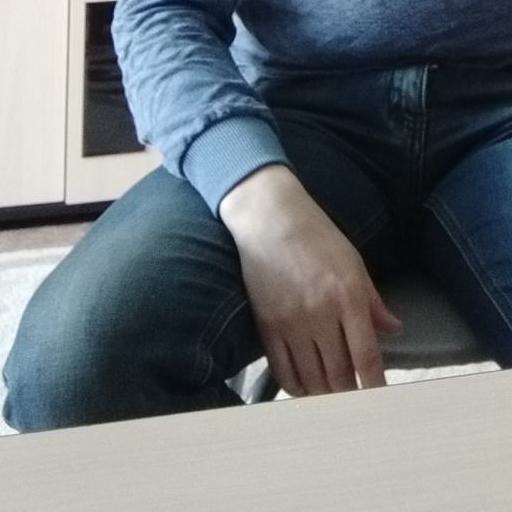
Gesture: no_gesture